Infanticide in carnivores

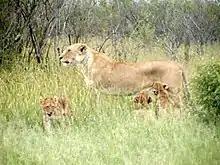
Lion cubs are frequent victims of nonparental infanticide by usurping males.

In many instances of nonparental infanticide in carnivores, the male of a species kills the young of a female to make her sexually receptive, e.g. brown bears. When one or two new male lions defeat and exile the previous males of a pride, the conqueror(s) will often kill any existing young cubs fathered by the losers. As many as 80% of lion cubs die before they reach the age of two. Often a lioness tries to defend her cubs against this kind of behavior from the usurping male(s), but success is more common when a group of females join to defend their offspring. Within five months of a tigress giving birth, she may become receptive again if her first litter is lost, and for this reason wandering males may commit infanticide. In fear of infanticide, female jaguars will not tolerate the presence of any male, even the father of the litter, once she gives birth to her cubs.